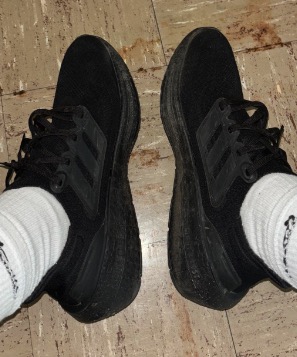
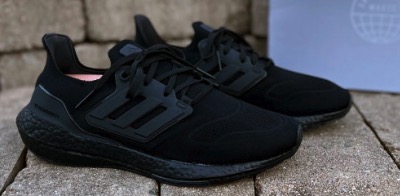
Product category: misc
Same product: yes